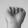
ASL letter: A